T. Lawrence Dale

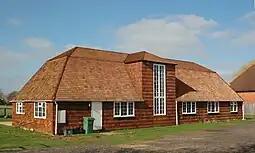
Ickford Village Hall (1946)

Two of Dale's earlier works are Edwardian houses in Hampstead Garden Suburb, one of which has been described as ""an excellent house of the Lutyens school"". Horn Park, a country house about north-west of Beaminster, Dorset, is Dale's largest and perhaps most significant house design. It is a symmetrical neo-Georgian building of five bays and two storeys, completed in 1911. Its central corridor is barrel vaulted and leads to a drawing room whose groin vault is reminiscent of the work of Sir John Soane (1753–1837). The house is Listed Grade II.